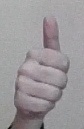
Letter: aleff